Bishoftu

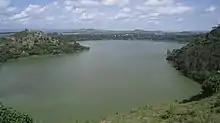
Lake Hora, one of five crater lakes in Bishoftu

The town is located within the Bishoftu volcanic field, an area of Holocene lava flows, cinder cones, tuff rings and maars. Several of the maars are water-filled, forming five crater lakes: Lake Bishoftu, Lake Hora (a base for watersports, many water birds and an annual festival), Lake Bishoftu Guda, Lake Koriftu and the seasonal Lake Cheleklaka. Other nearby points of interest include Mount Yerer, Green Crater Lake and Lake Hora Kiloli. Bishoftu is also home to the Ethiopian Air Force, Harar Meda Airport (ICAO HAHM, IATA QHR) and National veterinary institute, Ethiopia, as well as a station on the Addis Ababa–Djibouti Railway.